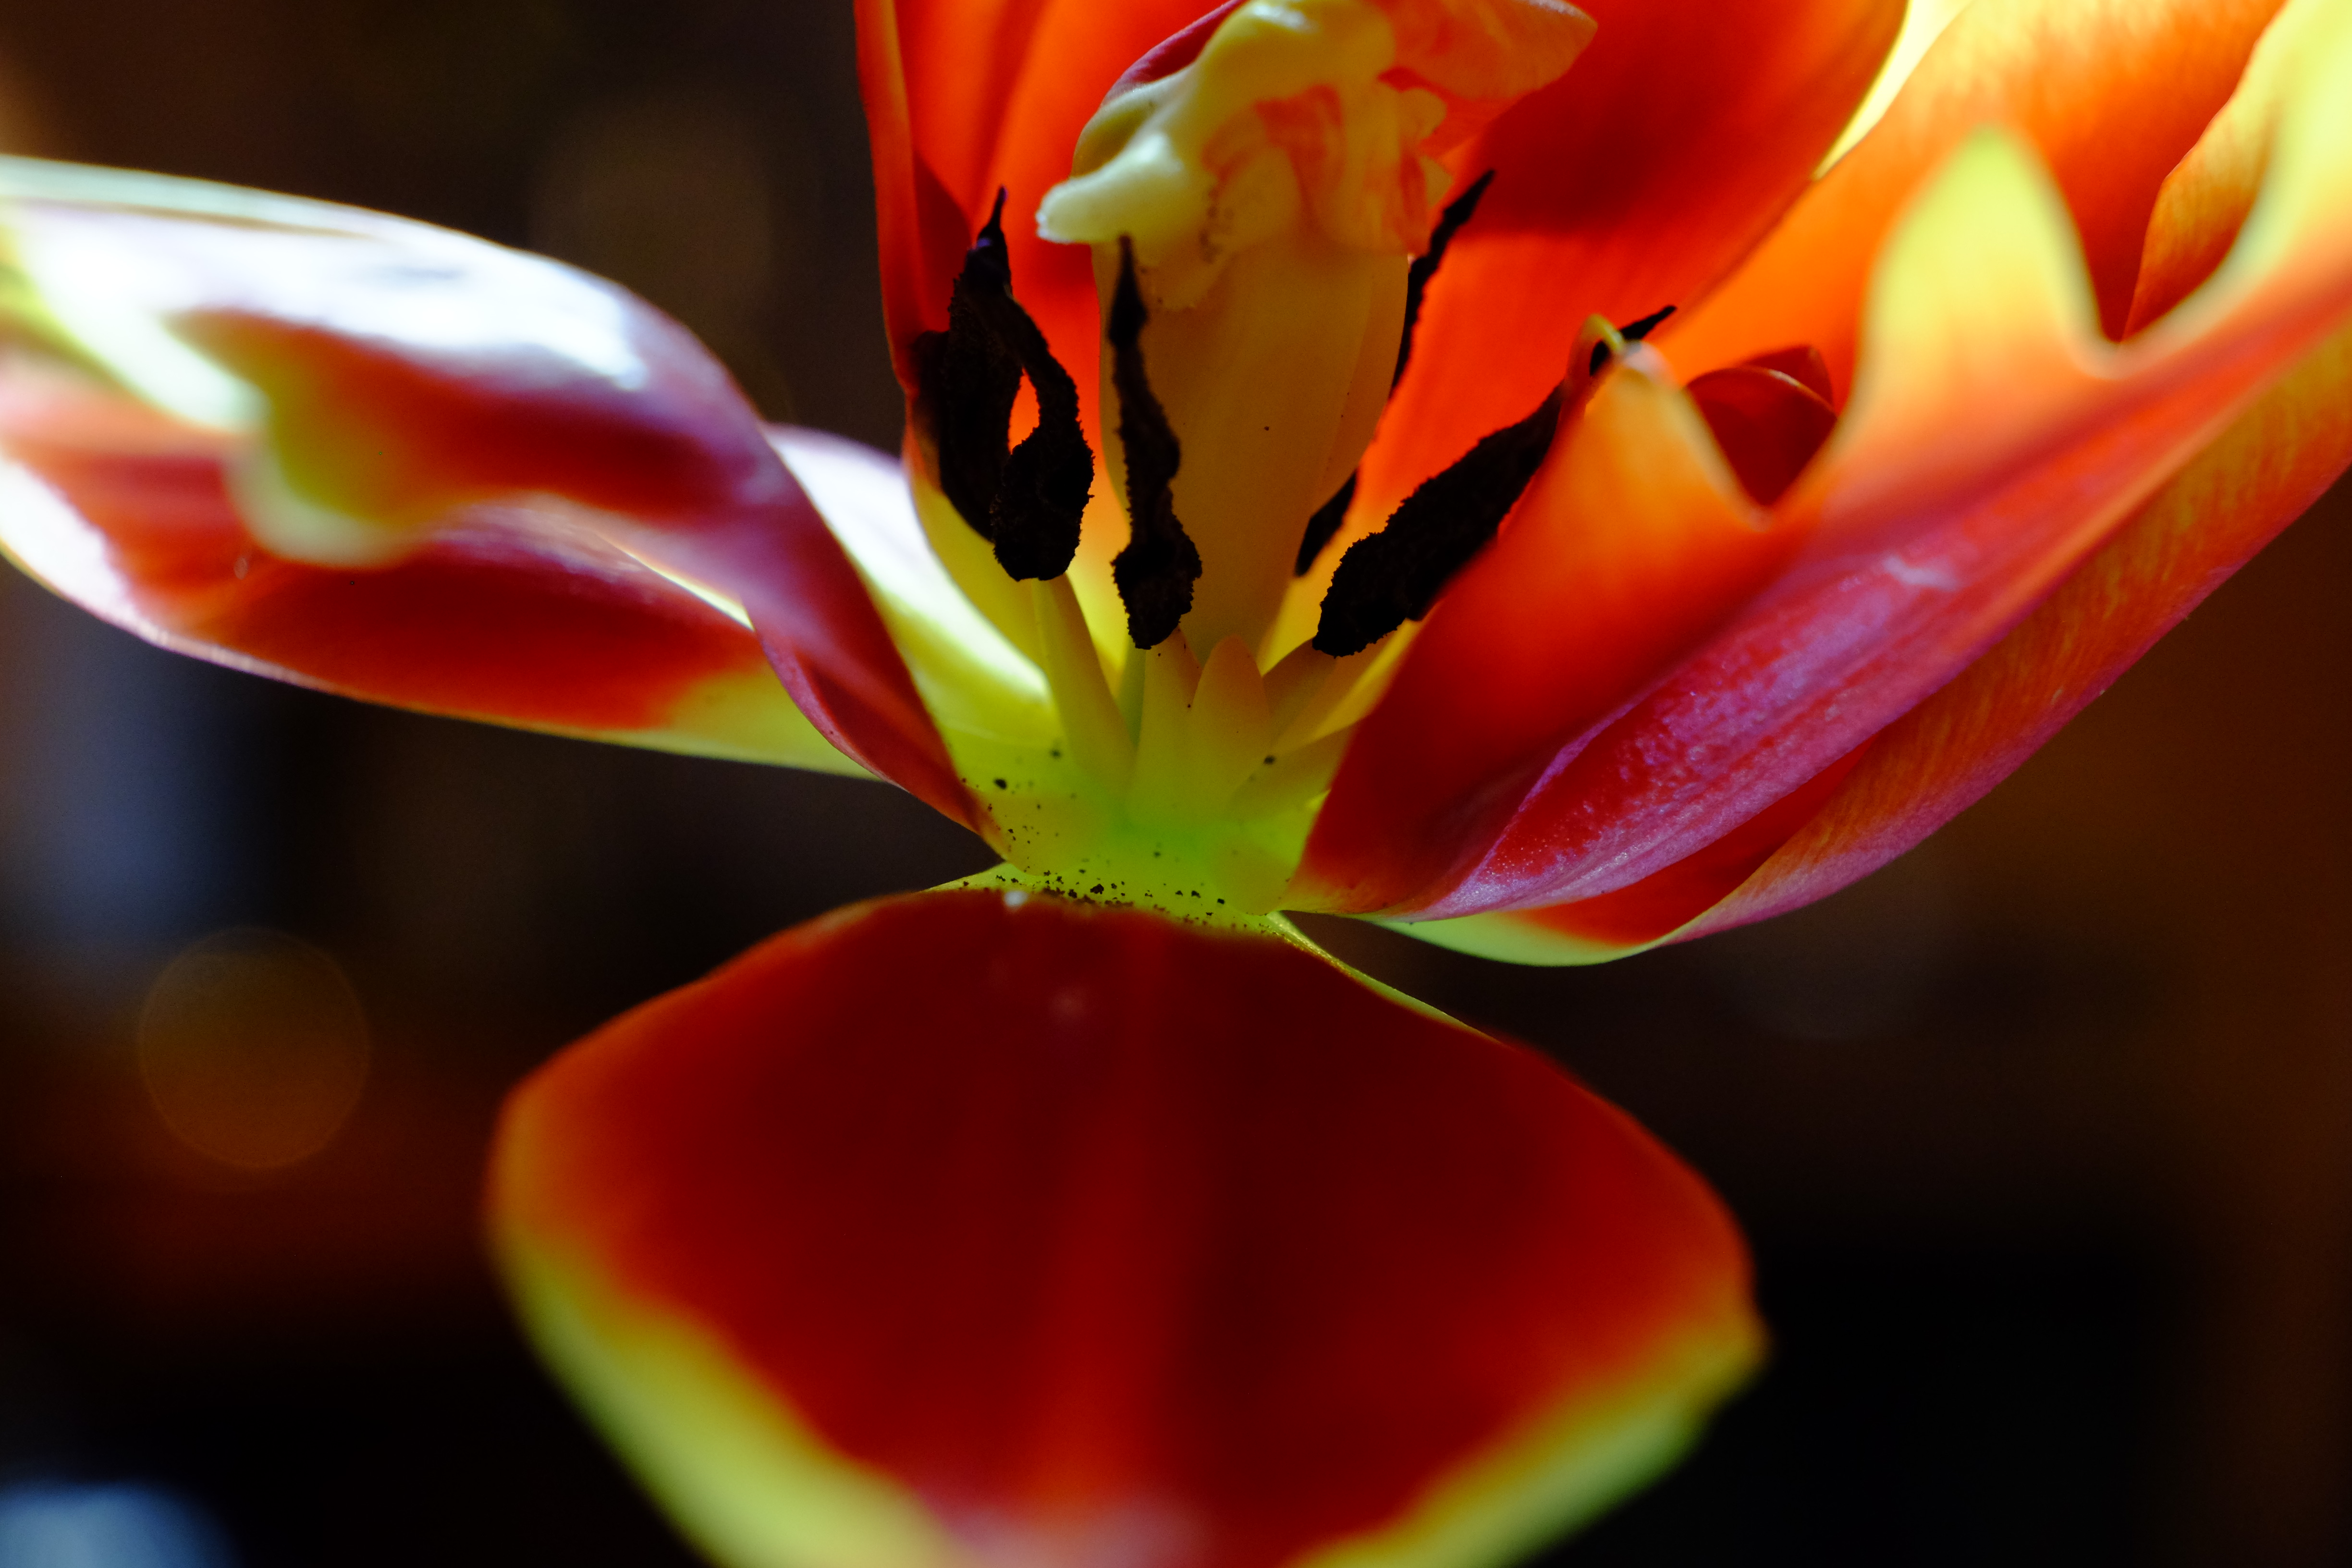
tulip, red, yellow, close up, flower, flora, macro photography, petal, plant, wildflower, plant stem, lily, still life photography, computer wallpaper